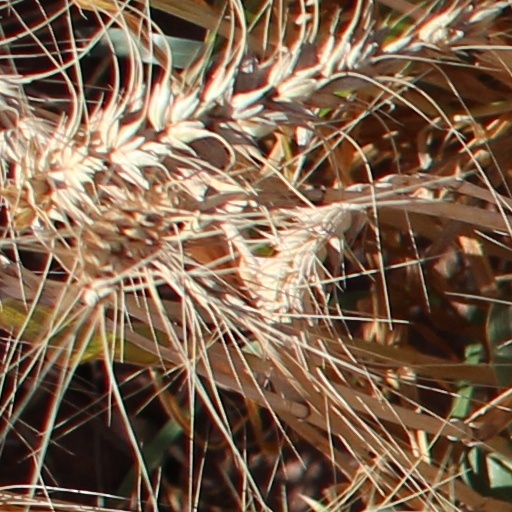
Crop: wheat